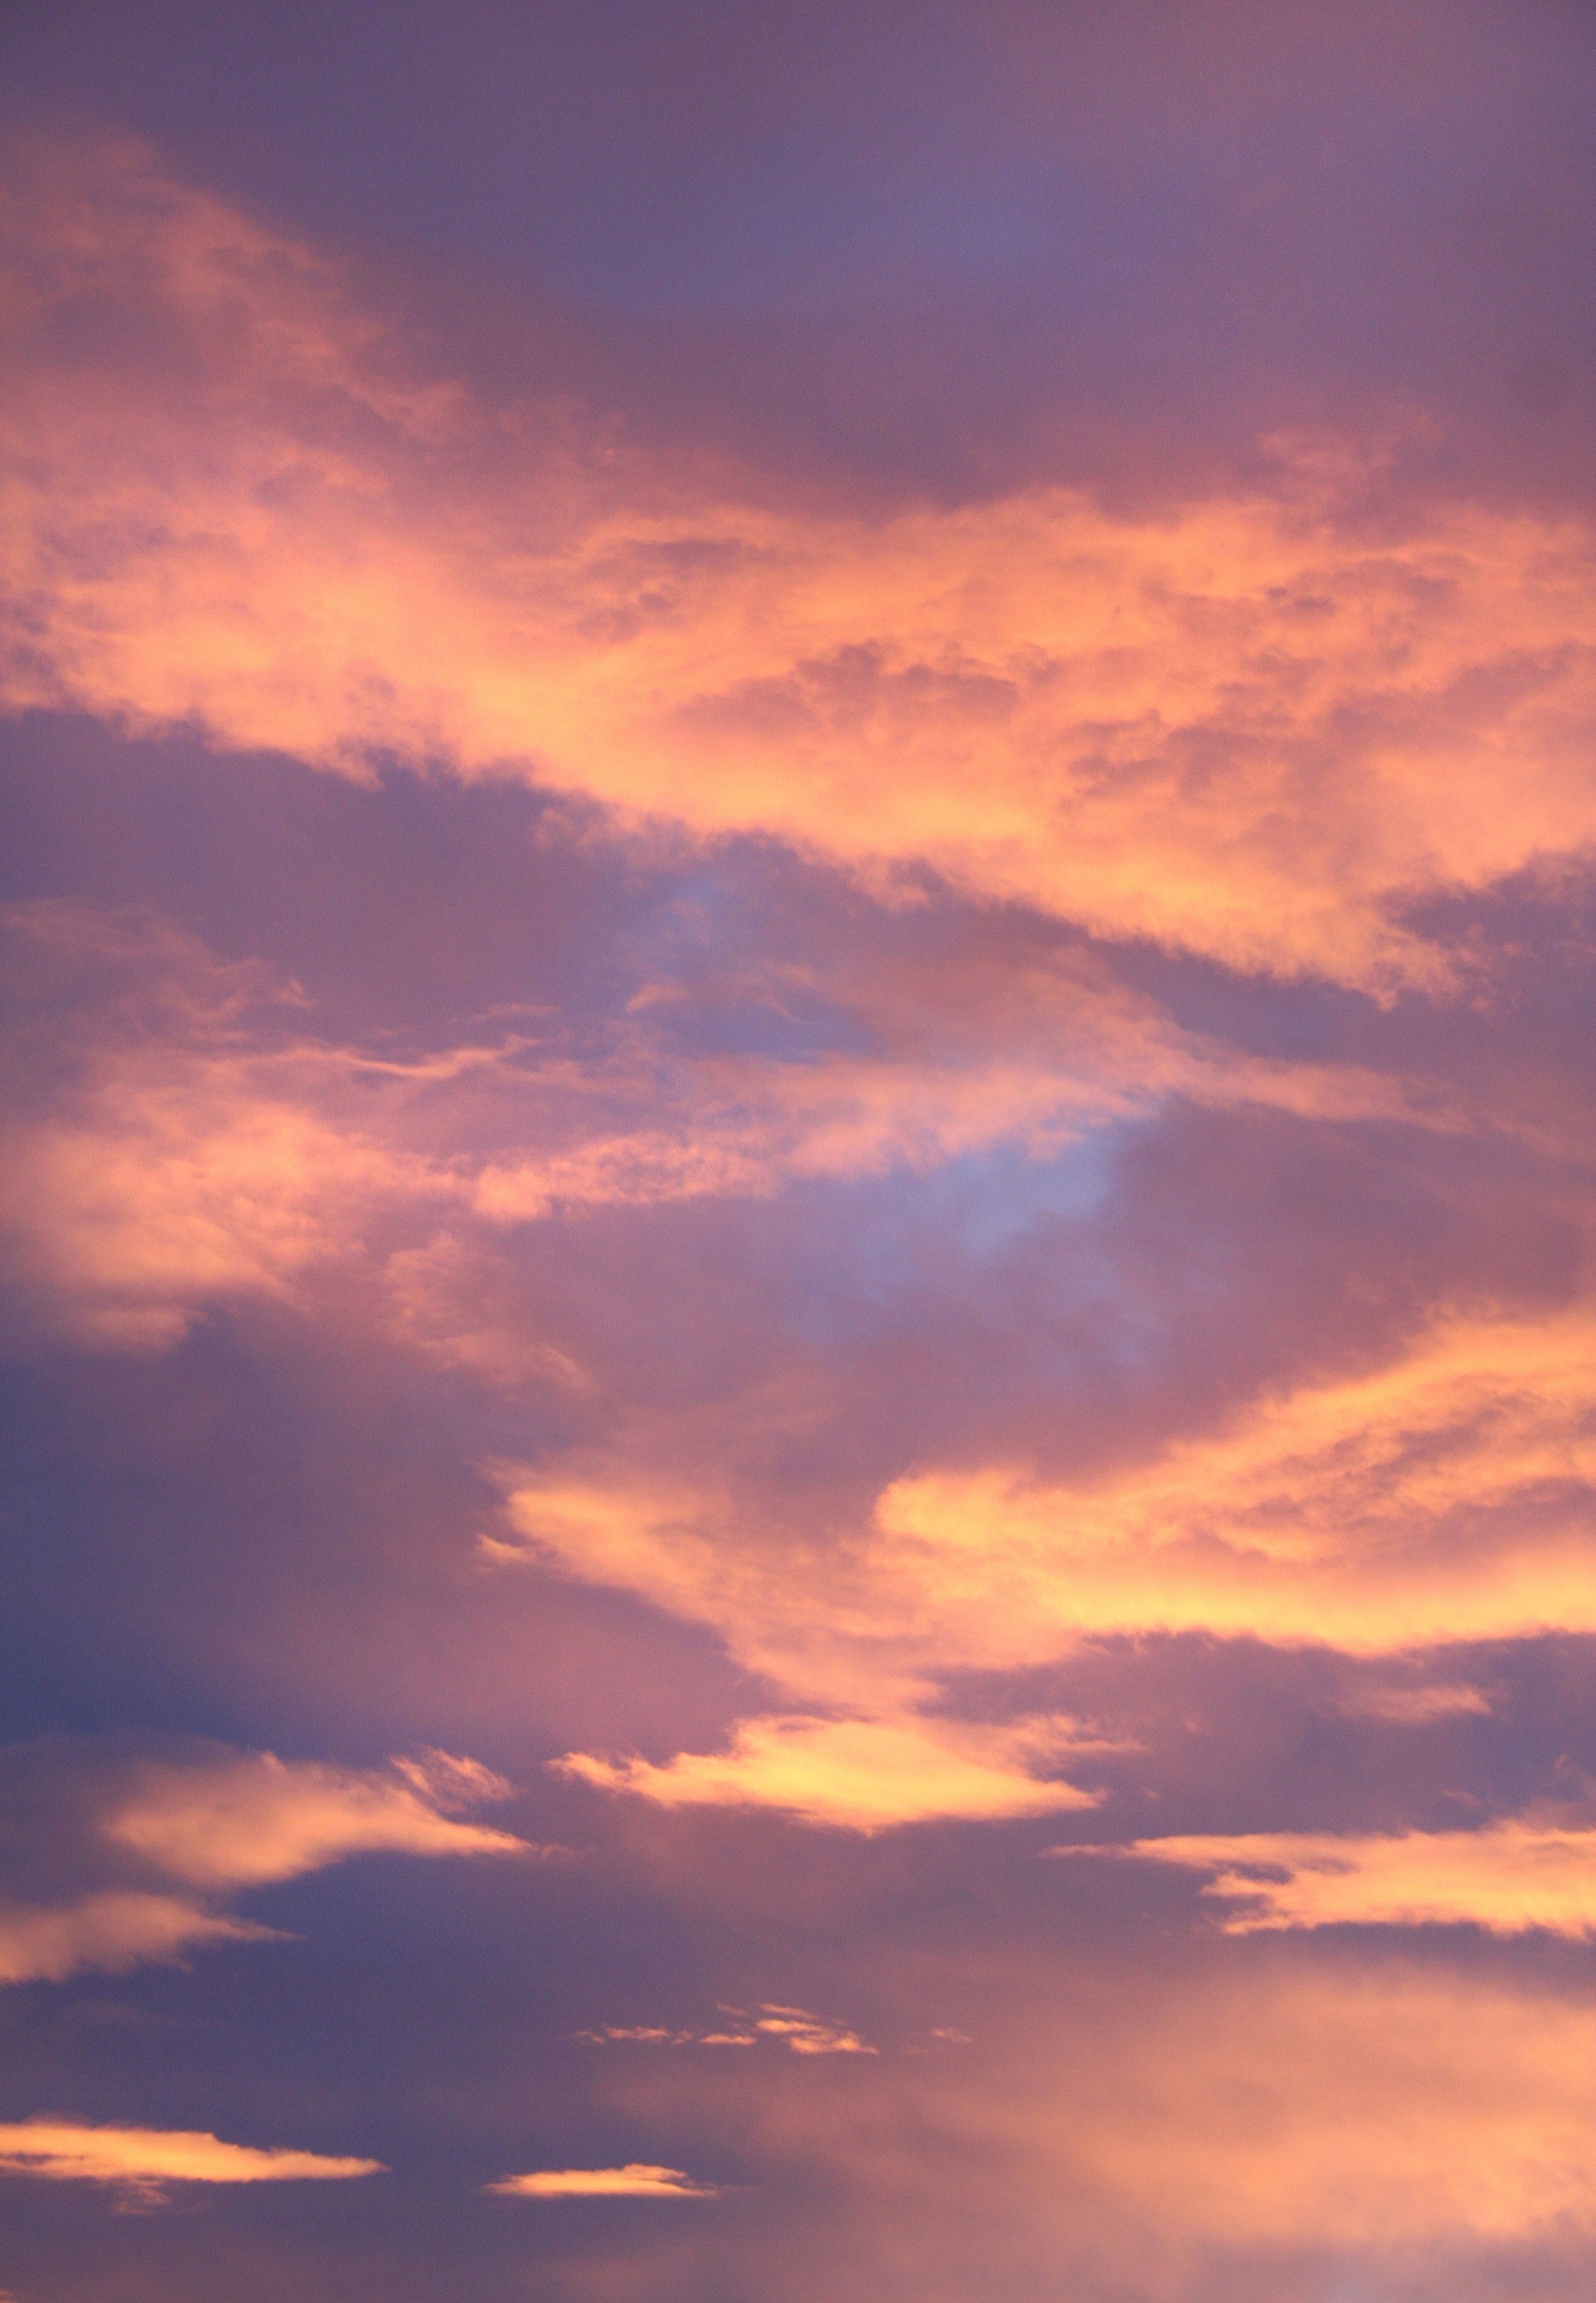
sea, horizon, cloud, sky, sun, sunrise, sunset, sunlight, morning, purple, dawn, atmosphere, dusk, evening, orange, color, cumulus, colorful, pink, background image, clouds, gradient, violet, bright, beautiful, abendstimmung, unique, afterglow, evening sky, meteorological phenomenon, discoloration, red sky at morning